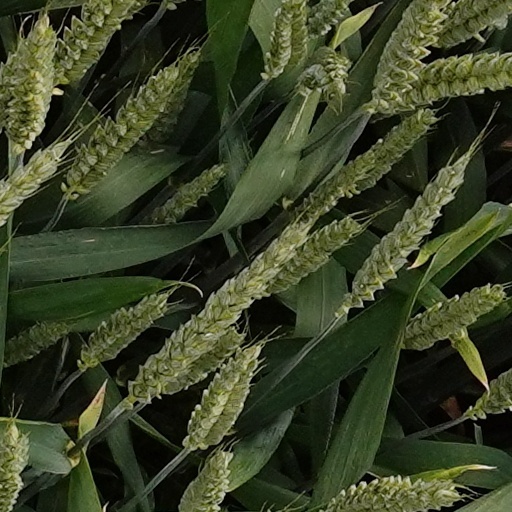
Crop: wheat